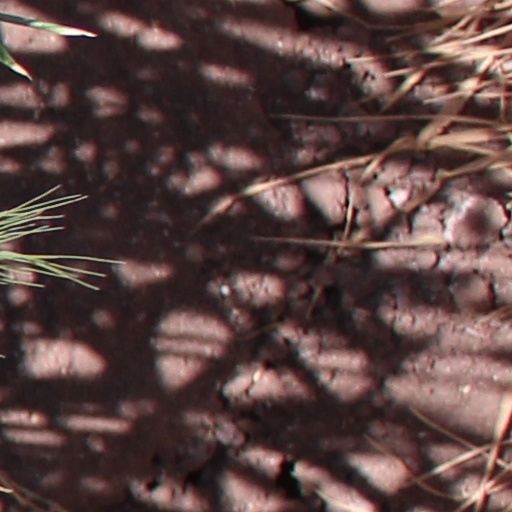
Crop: wheat